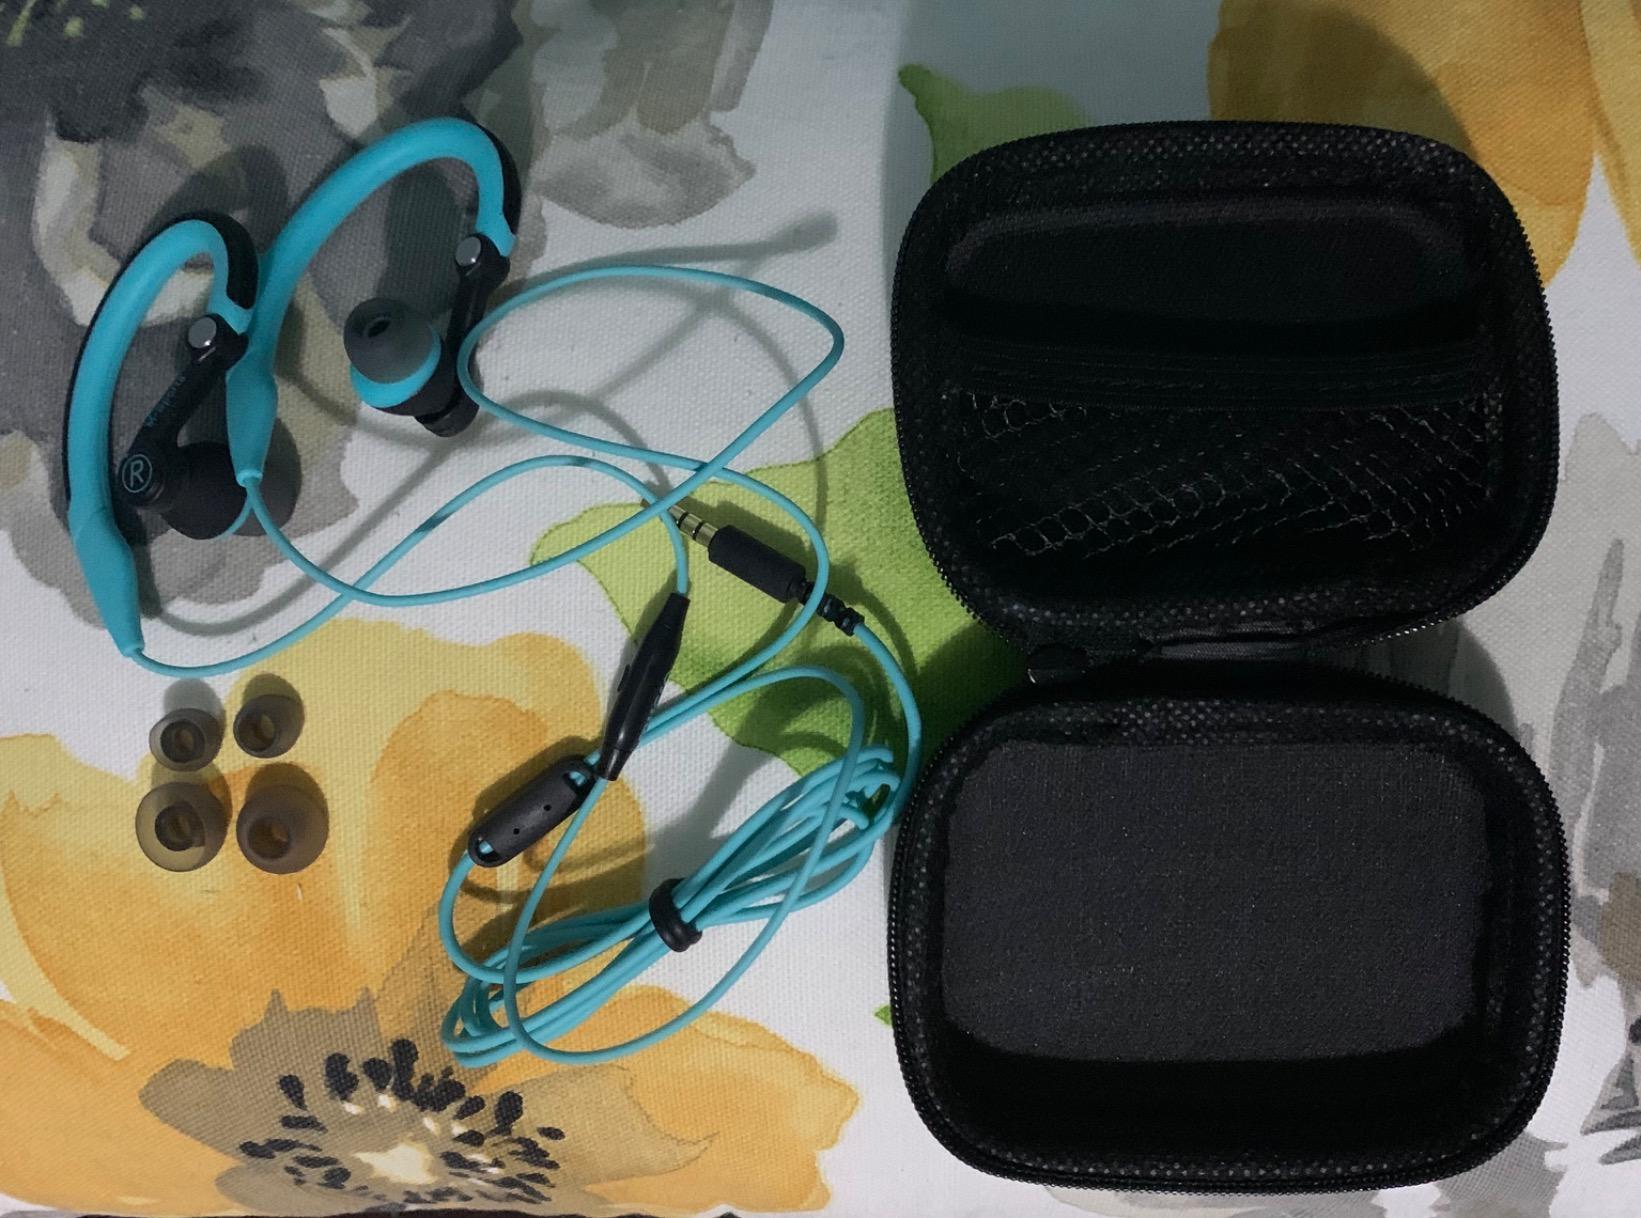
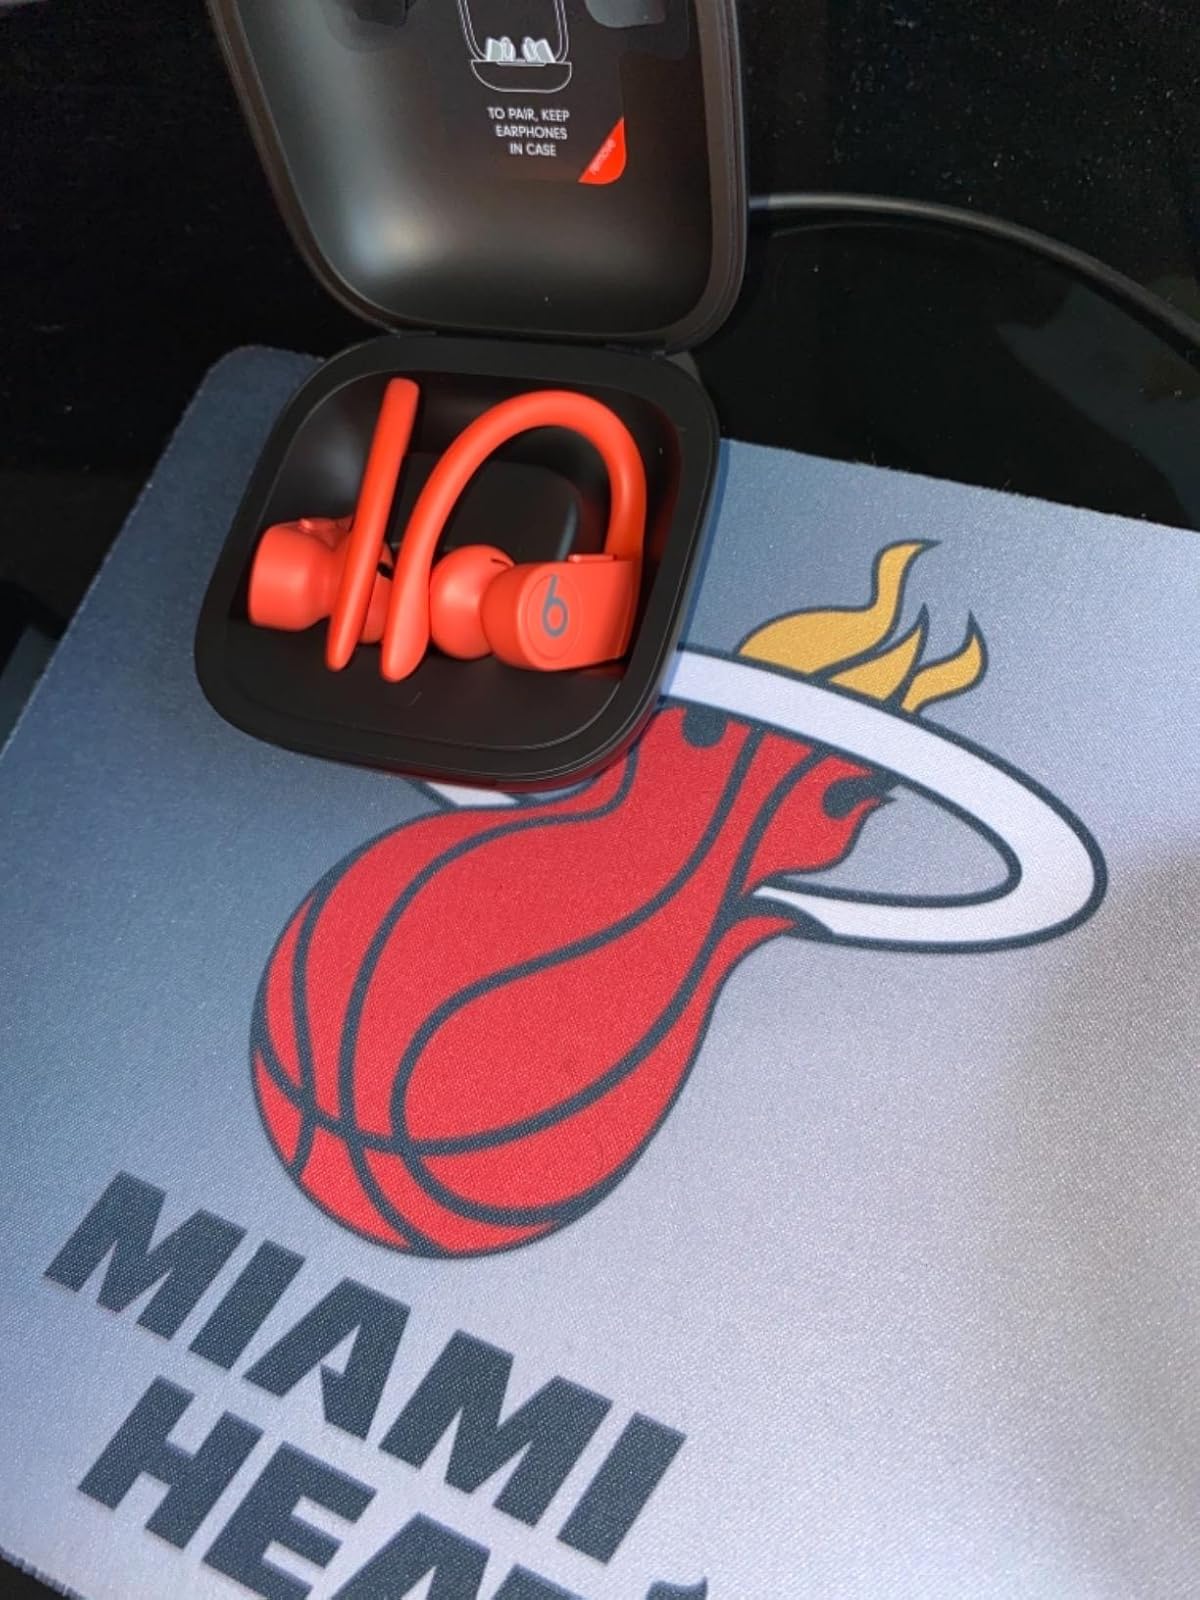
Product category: earbuds
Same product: no